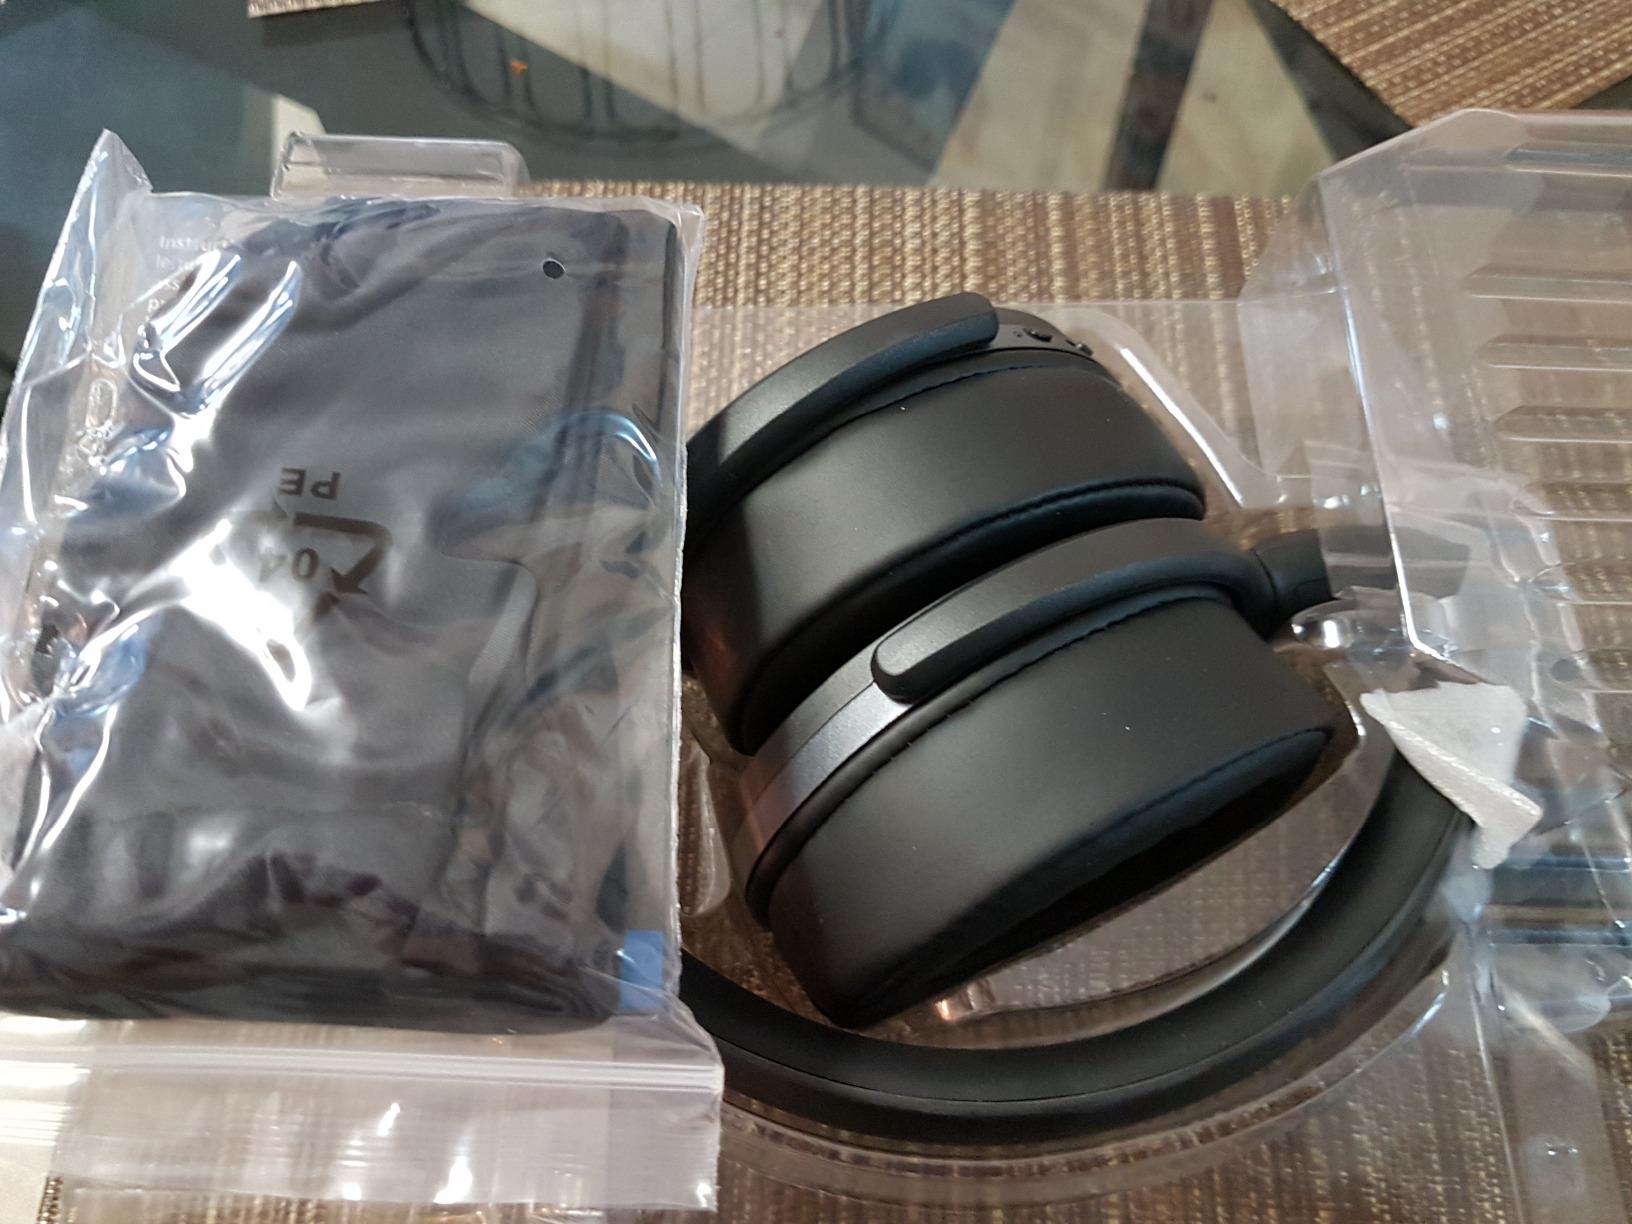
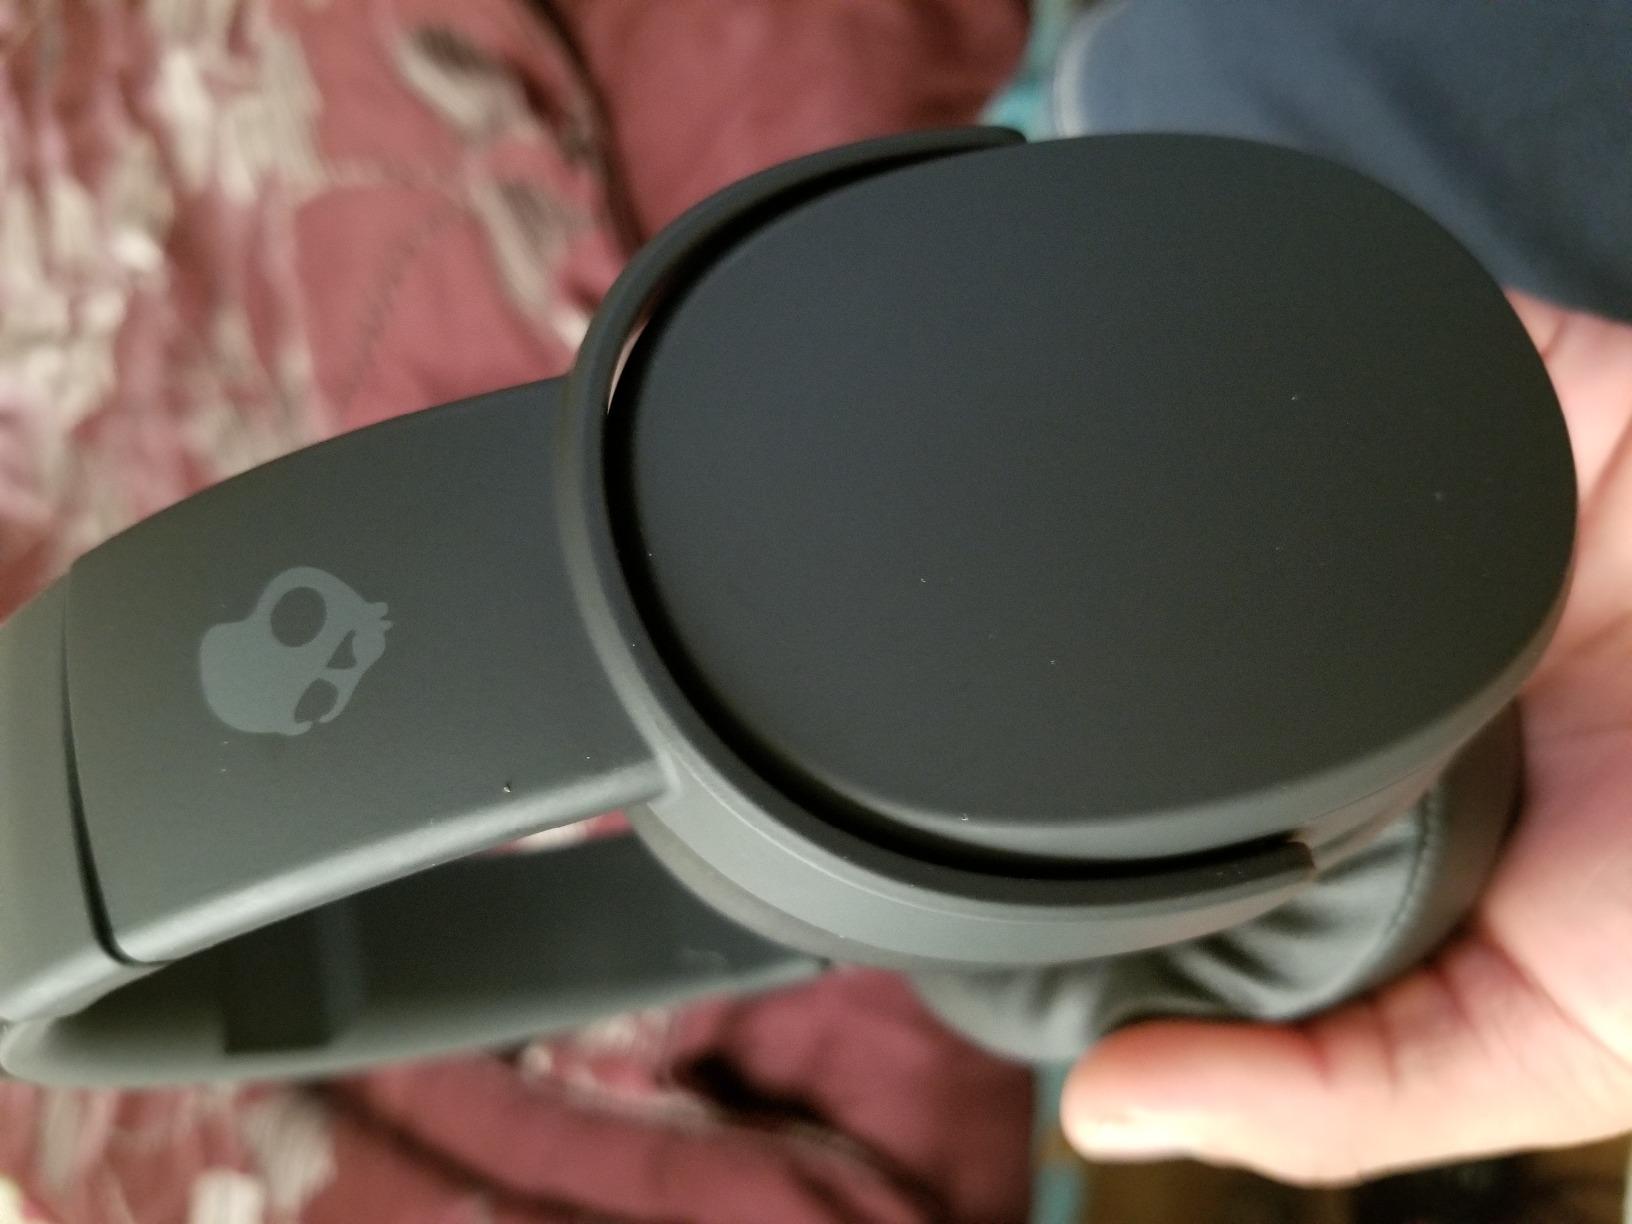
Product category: headphones
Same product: no